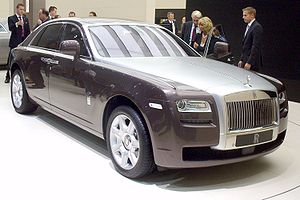
Luksusbil / Aktuelle modeller i Europa
En luksusbil er en bil i den øverste klasse i den fælles europæiske bilklasseinddeling og over øvre mellemklassebil.